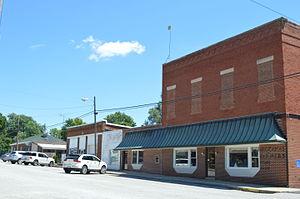
Iroquois est un village situé dans le comté d'Iroquois, dans l’État de l’Illinois, aux États-Unis. Sa population s’élevait à 154 habitants lors du recensement de 2010, estimée à 147 habitants en 2016.